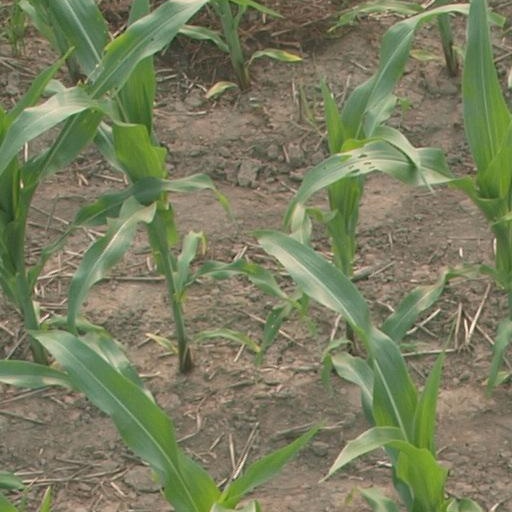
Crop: maize; corn